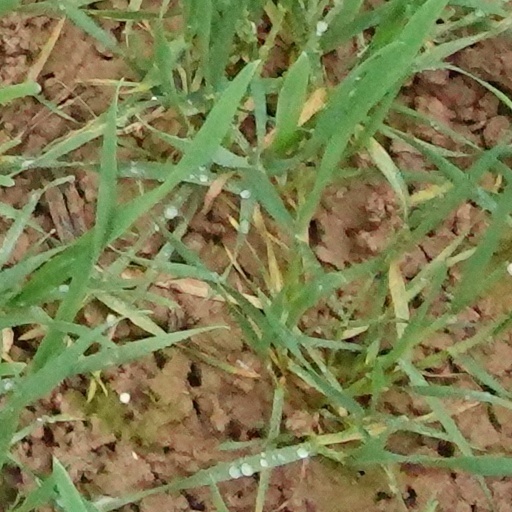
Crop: wheat